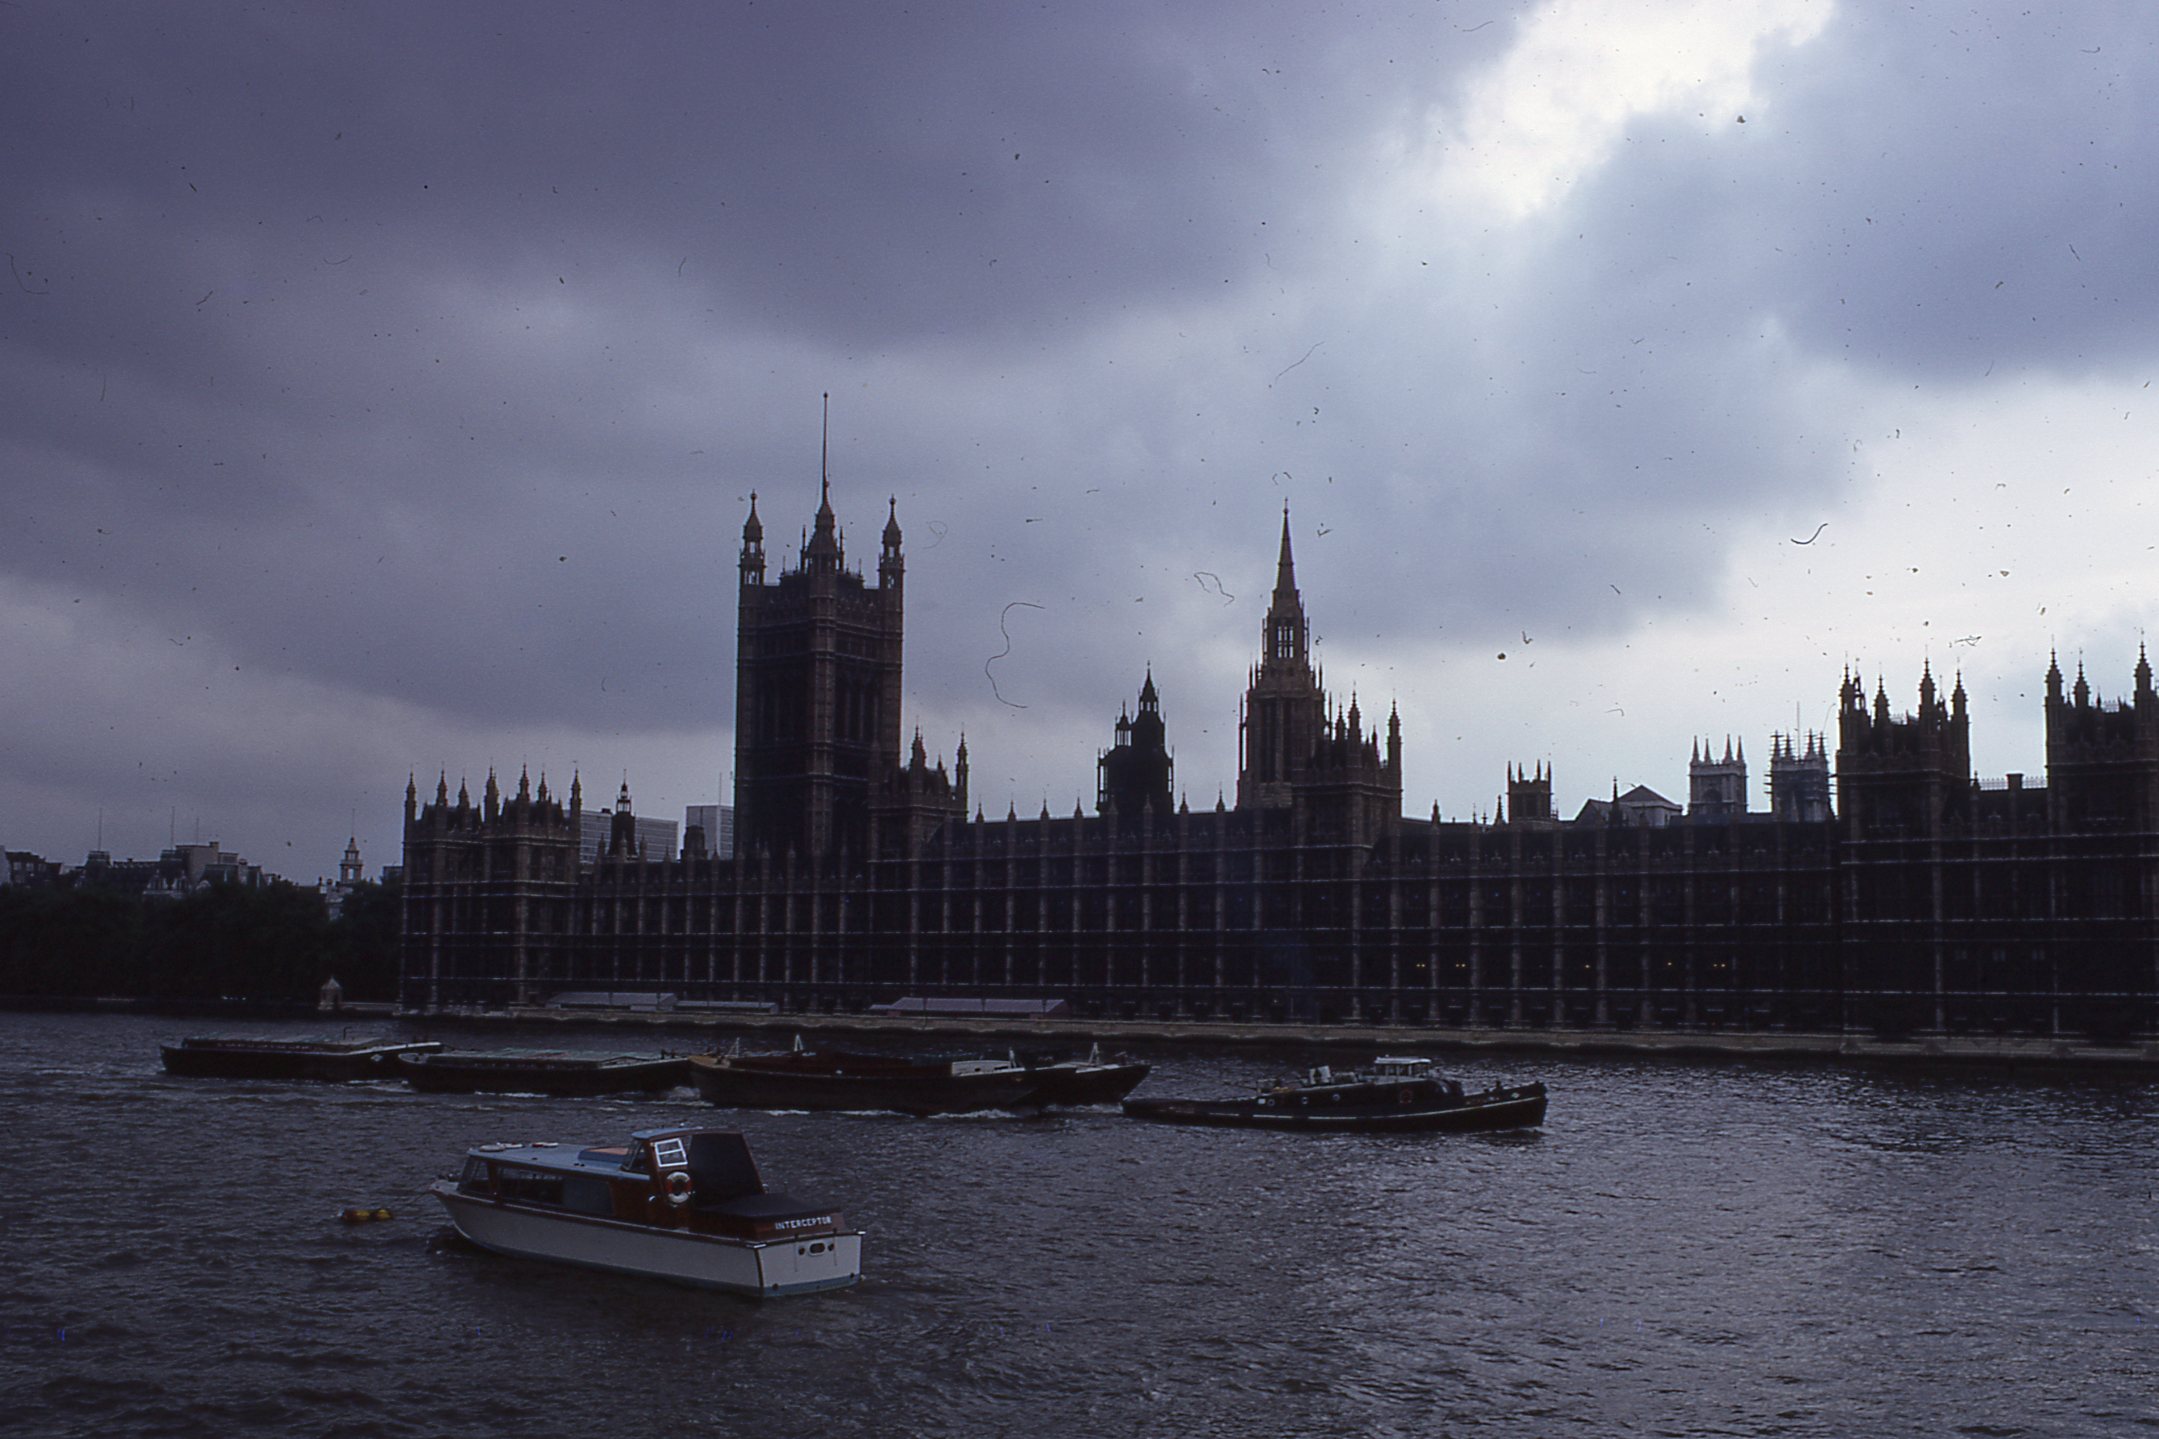
nature, sky, water, landmark, city, river, skyline, cityscape, waterway, urban area, metropolis, architecture, cloud, skyscraper, metropolitan area, photography, building, tower, spire, government, vehicle, reflection, channel, evening, boat, world, tourist attraction, tourism, parliament